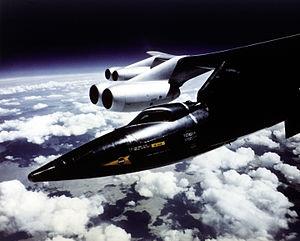
Le Balls 8 est un Boeing B-52B Stratofortress utilisé par la NASA comme avion porteur sous la désignation « NB-52B ». Modifié à l'origine pour emporter l'avion fusée North American X-15, le Balls 8 emporte également, au cours de sa carrière, d'autres avions expérimentaux dont le X-43 qui détient le record de vitesse pour un engin aérobie.